Memphis Pal Moore

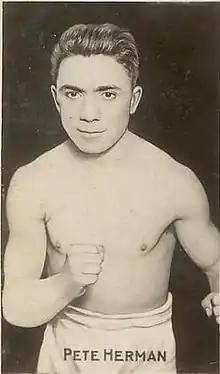
Champion Pete Herman

On November 15, 1915, Moore defeated Pete Herman for the first time in an eight-round points decision in Memphis, Tennessee. On March 24, 1919, Moore likely defeated Herman again according to the eight-round newspaper decision of the "Memphis Commercial Appeal" on March 24, 1919, at the New Lyric Theatre in Memphis. The bout was not recorded as a title match, but the title may have changed hands if Moore had knocked out Herman. Herman held the World Bantamweight Championship almost continuously from January 1917 through September 1921 excluding the first seven months of 1921. Surprisingly, Moore never had the opportunity to challenge Herman again for the World Bantamweight Title.